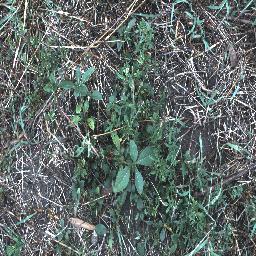
Label: negative